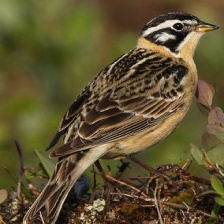
Species: SMITHS LONGSPUR
Scientific name: CALCARIUS PICTUS